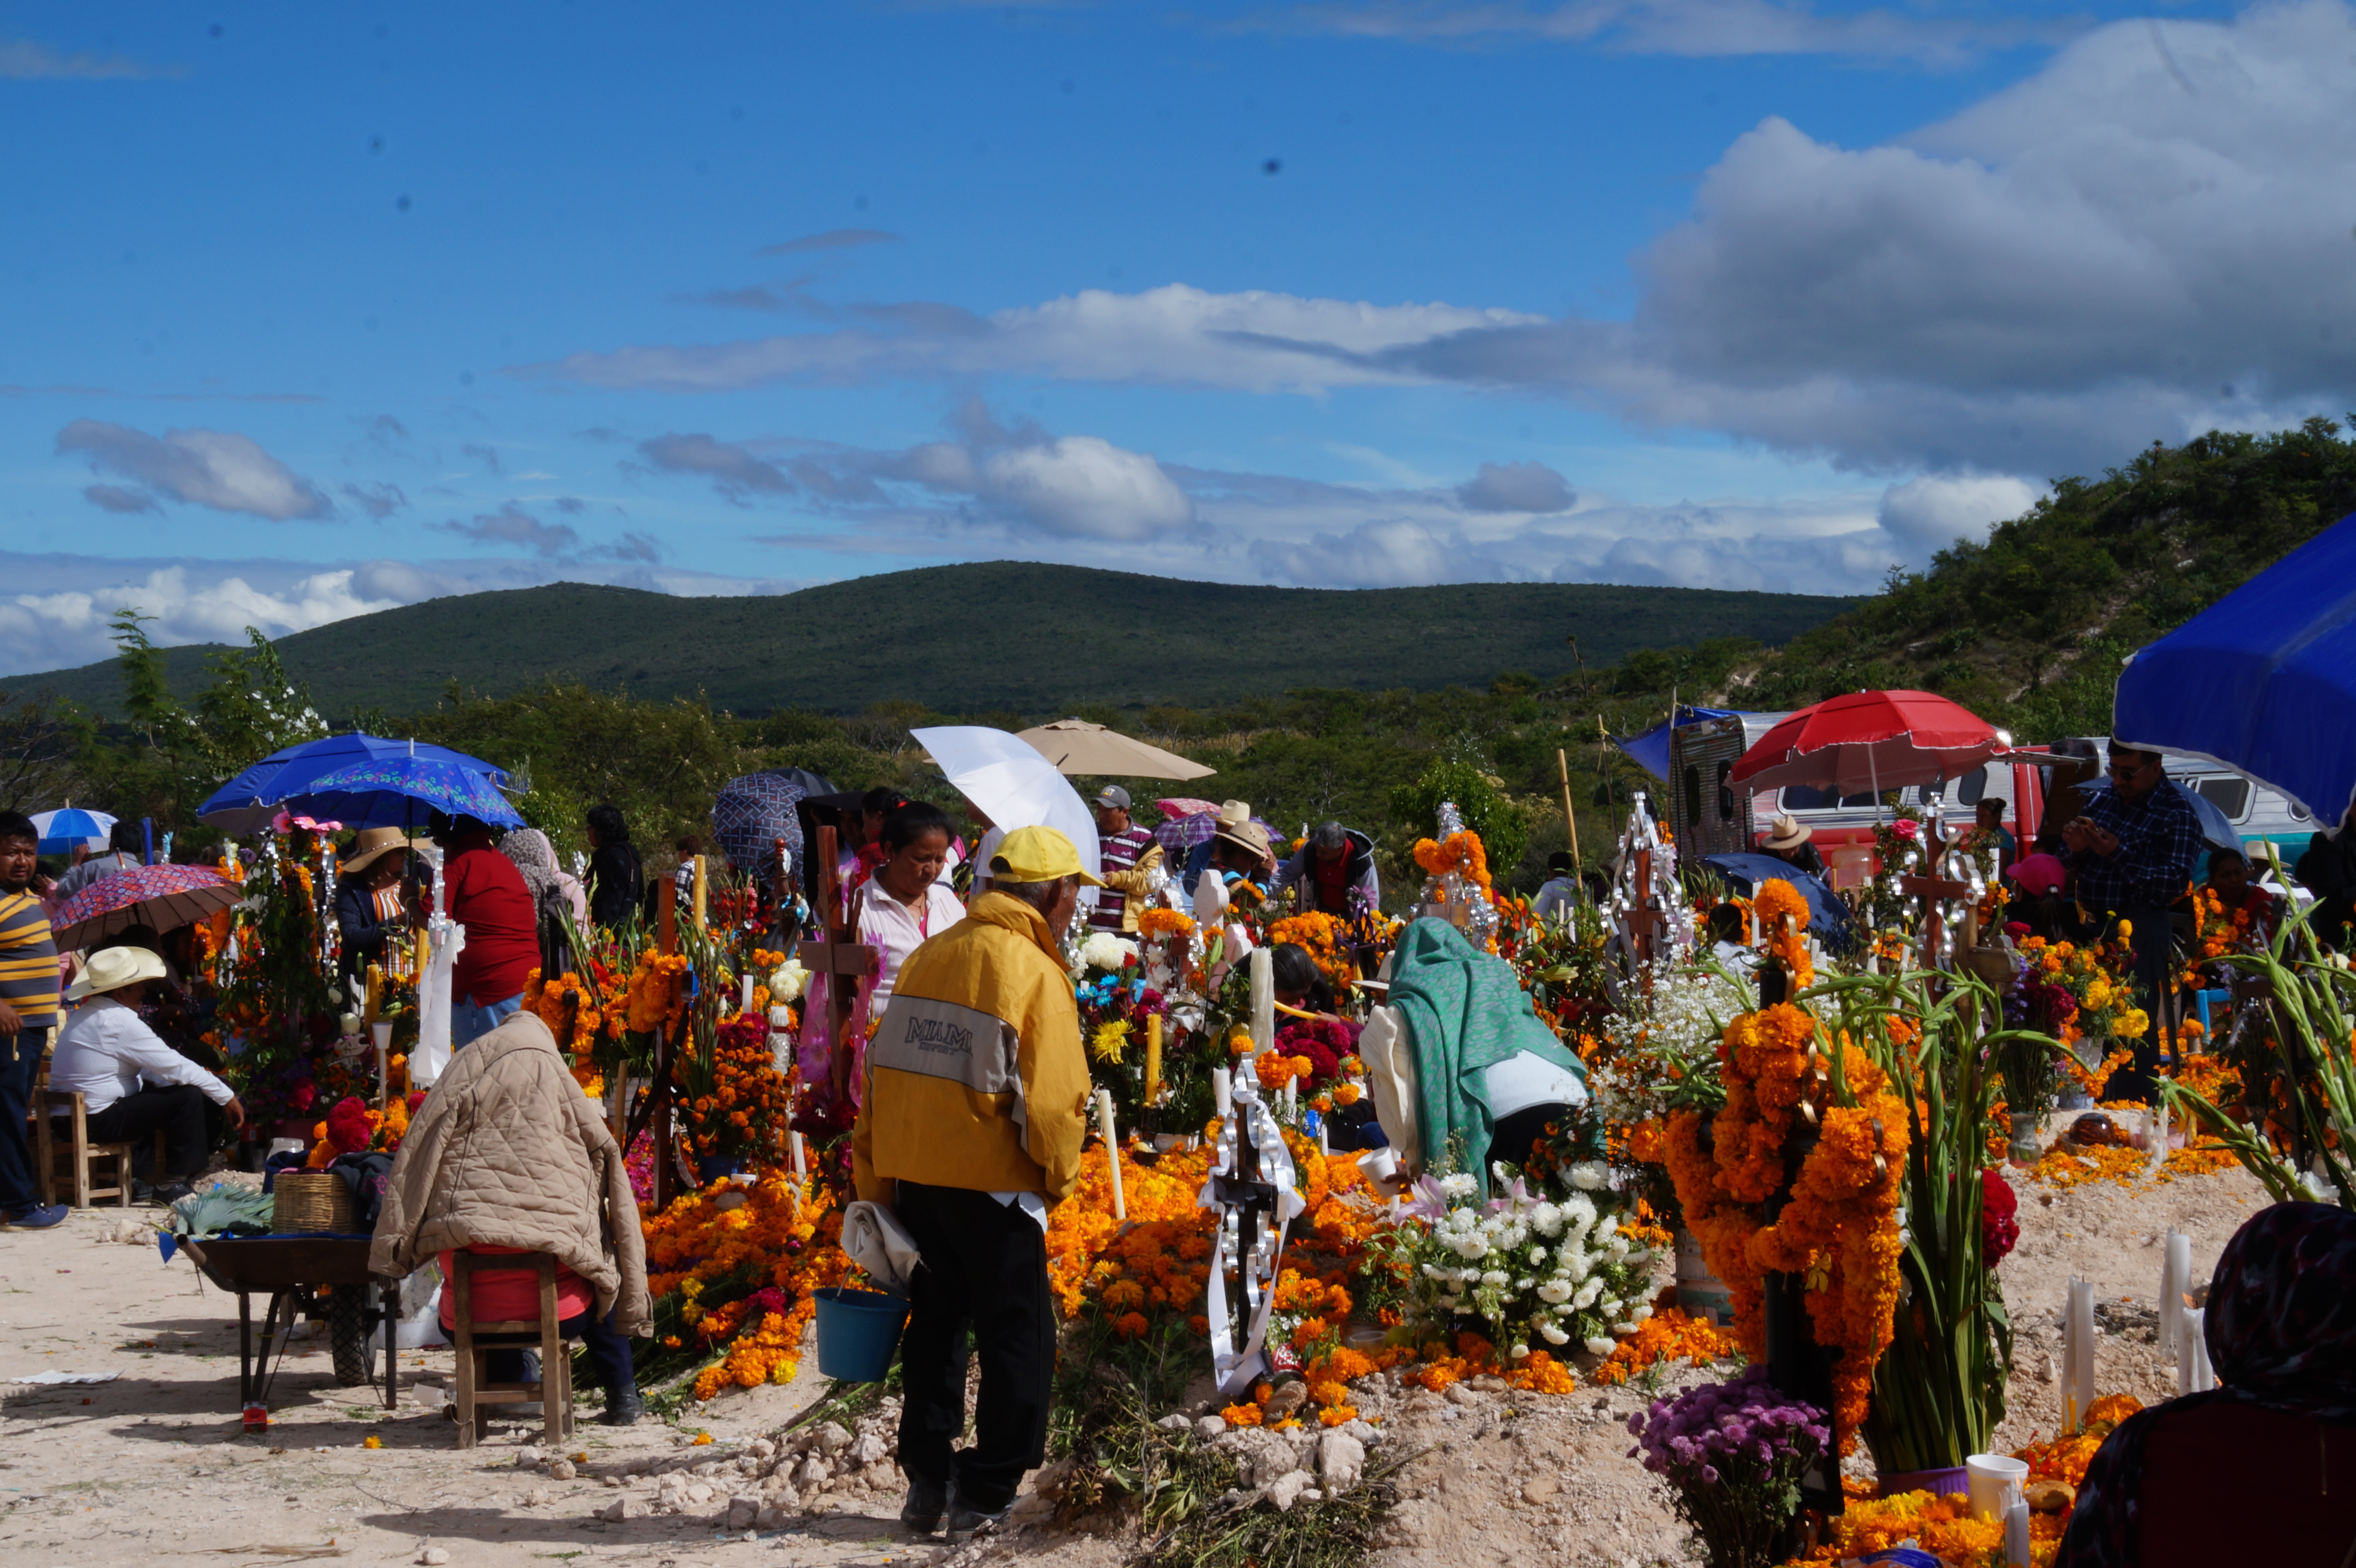
orange, cultural, halloween, watch, wake, people, public space, tourism, sky, event, crowd, adaptation, hill station, festival, market, plant, marketplace, vacation, mountain, city